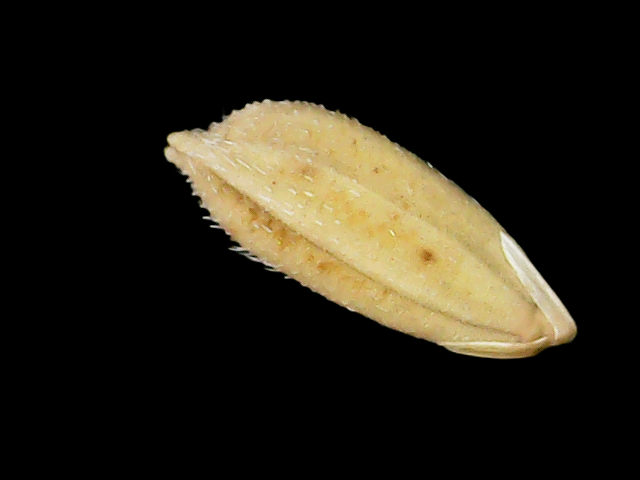
Rice variety: Bd33